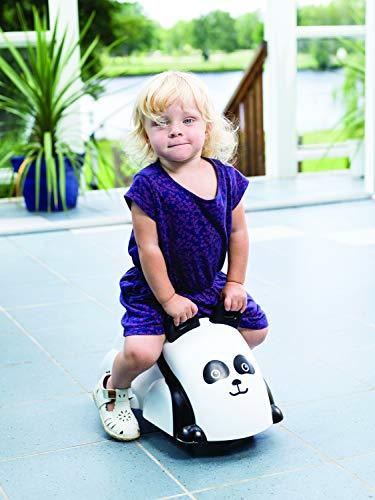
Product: Viking Toys 1973 Cute Rider Kids Ride On Toy, Panda, Black/White
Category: Toys & Games | Tricycles, Scooters & Wagons | Ride-On Toys & Accessories
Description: Great Condition.
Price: $51.53
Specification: ProductDimensions:20x10x12.6inches|ItemWeight:5.45pounds|ShippingWeight:5.45pounds(Viewshippingratesandpolicies)|ASIN:B07FLWY1DW|Itemmodelnumber:1973|Manufacturerrecommendedage:12months-5years